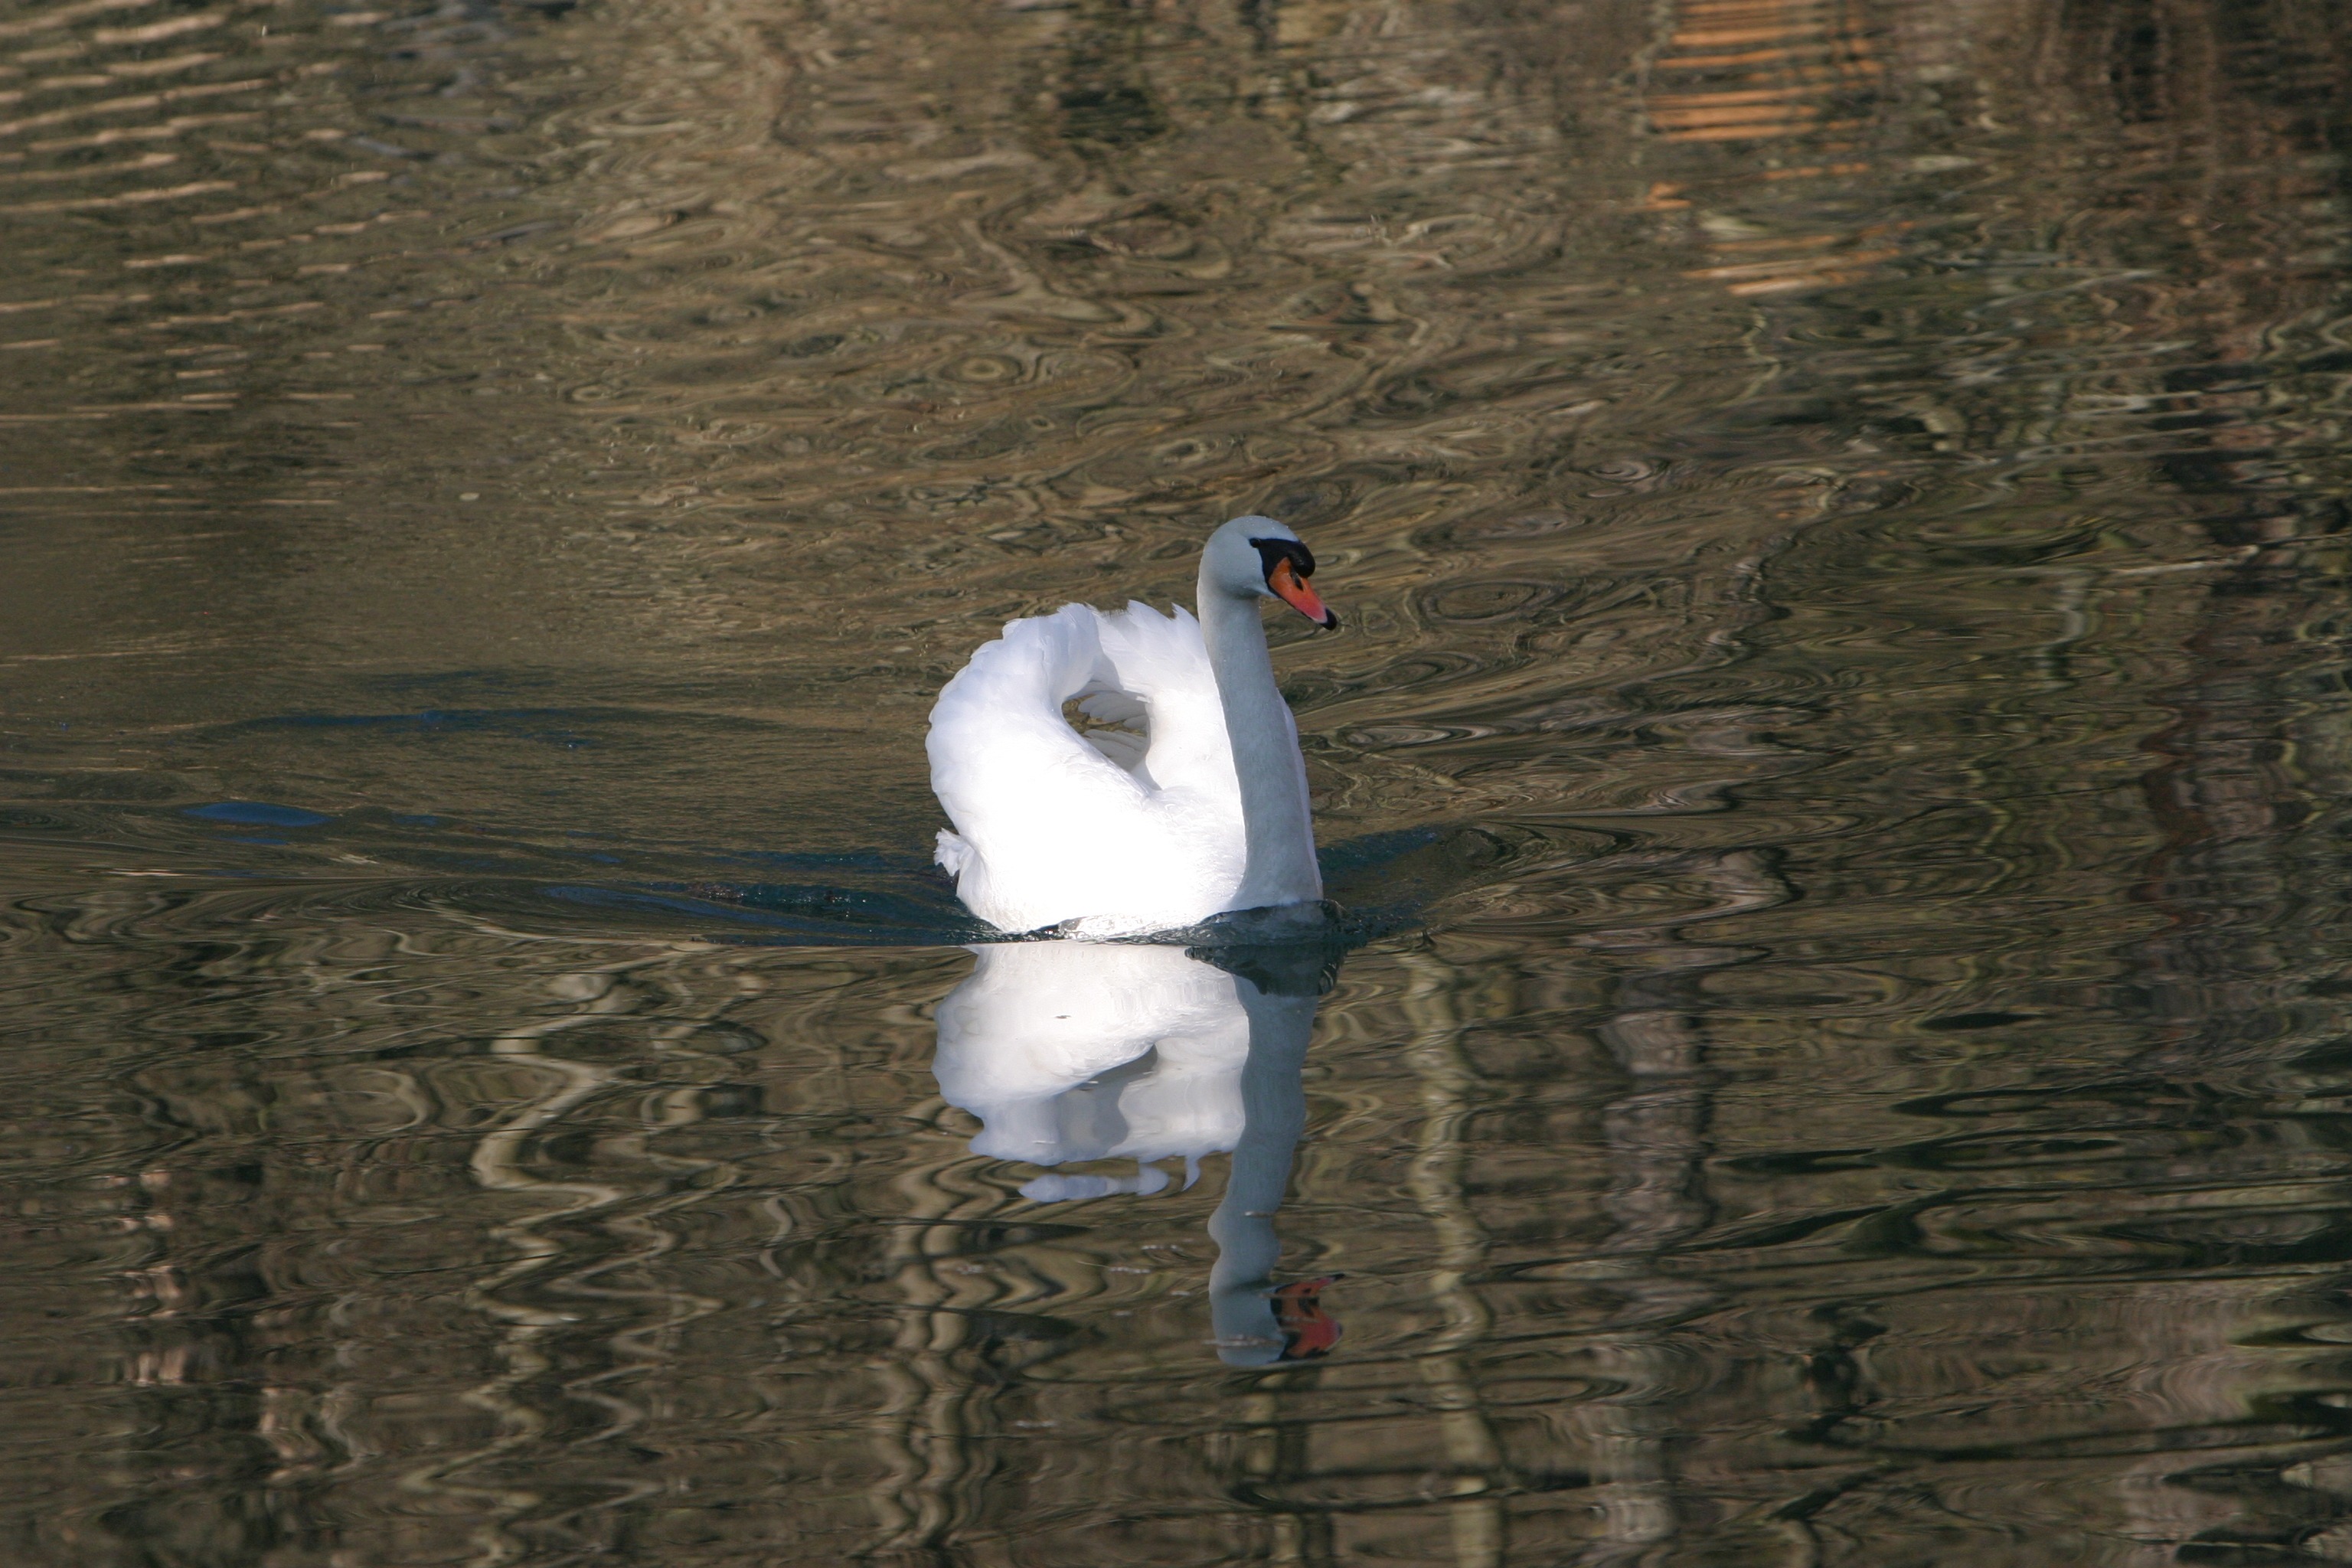
water, bird, wing, wildlife, reflection, beak, fauna, swan, vertebrate, idyll, water bird, altm hltal nature park, schambach, schambach valley